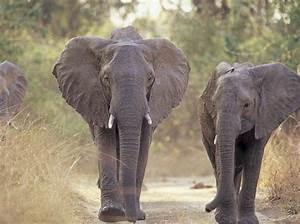
elephant